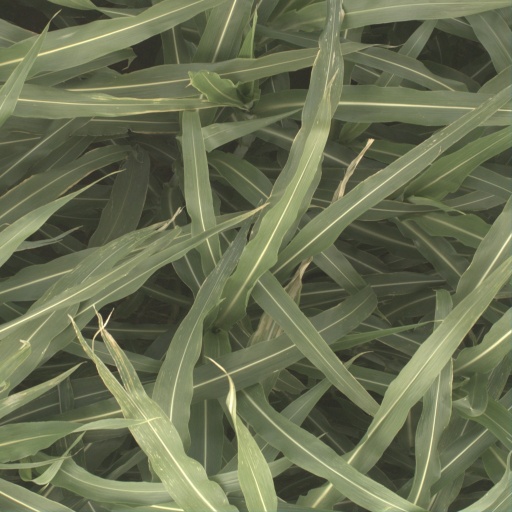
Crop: sorghum